Cuitláhuac García Jiménez

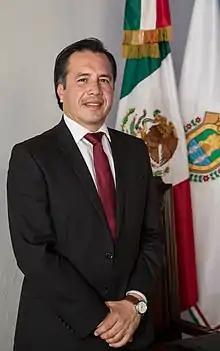

Cuitláhuac García Jiménez (born 18 April 1968) is a Mexican politician affiliated with the National Regeneration Movement (MORENA) who currently serves as Governor of Veracruz. Previously, he represented Veracruz's tenth district as a federal deputy in the 63rd session of Congress.